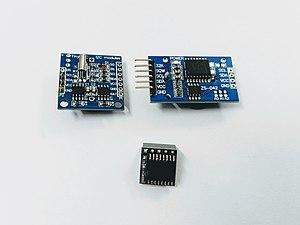
Une horloge temps réel ou HTR est une horloge permettant un décompte très précis du temps pour un système électronique, en vue de dater ou déclencher des évènements selon l'heure.